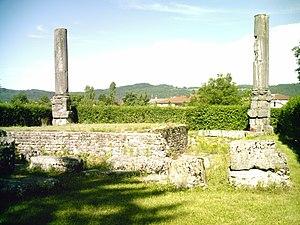
Les ruines du temple gallo-romain d'Izernore (Ain, FRANCE)
Cet article recense les monuments historiques de l'Ain, en France.
Cet article recense les monuments historiques de France classés en 1840, la première protection de ce type dans le pays.
L'histoire du Bugey retrace le passé du territoire du Bugey dont les contours représentent une des divisions administratives du département de l'Ain.
Izernore est une commune française, située dans le département de l'Ain en région Auvergne-Rhône-Alpes. Elle est chef-lieu de canton de l'Ain. Ses habitants sont les Izernois ou les Izernoises.